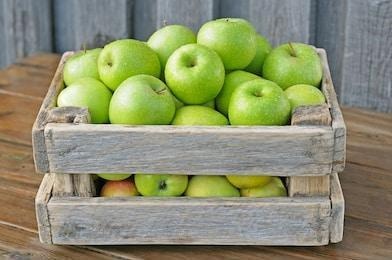
Label: apple